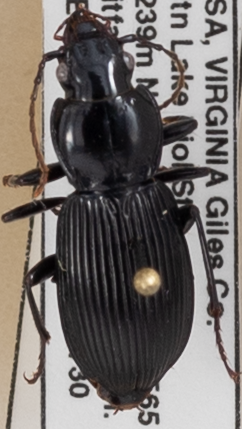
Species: Pterostichus coracinus
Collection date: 2019-08-13
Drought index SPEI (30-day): -0.03
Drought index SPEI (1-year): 1.69
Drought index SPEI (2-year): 1.69